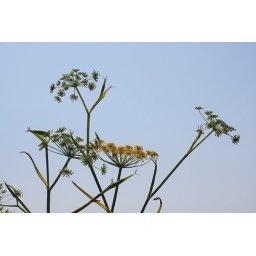
Fennel flowers silhouetted against sky